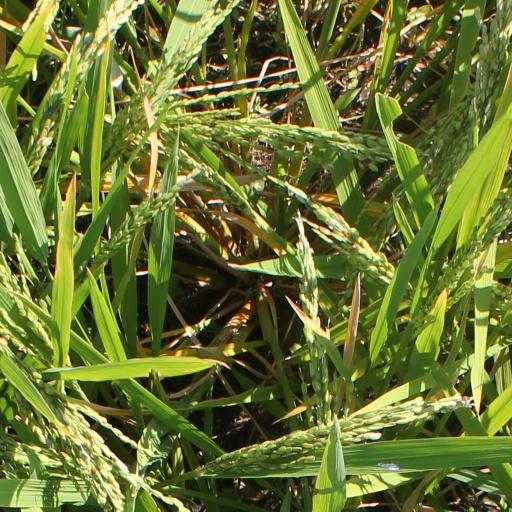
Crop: rice